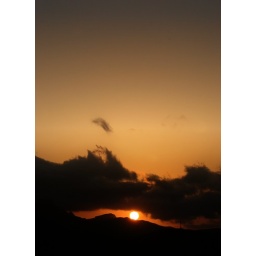
Sunrise above the mountains behind the capital ,Sao Vicente, in the Cape Verde Islands, off the west coast of Africa.